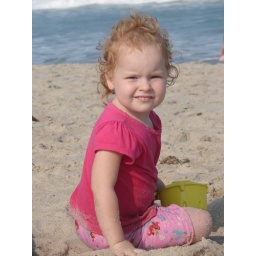
playin in the sand getting mad dirty